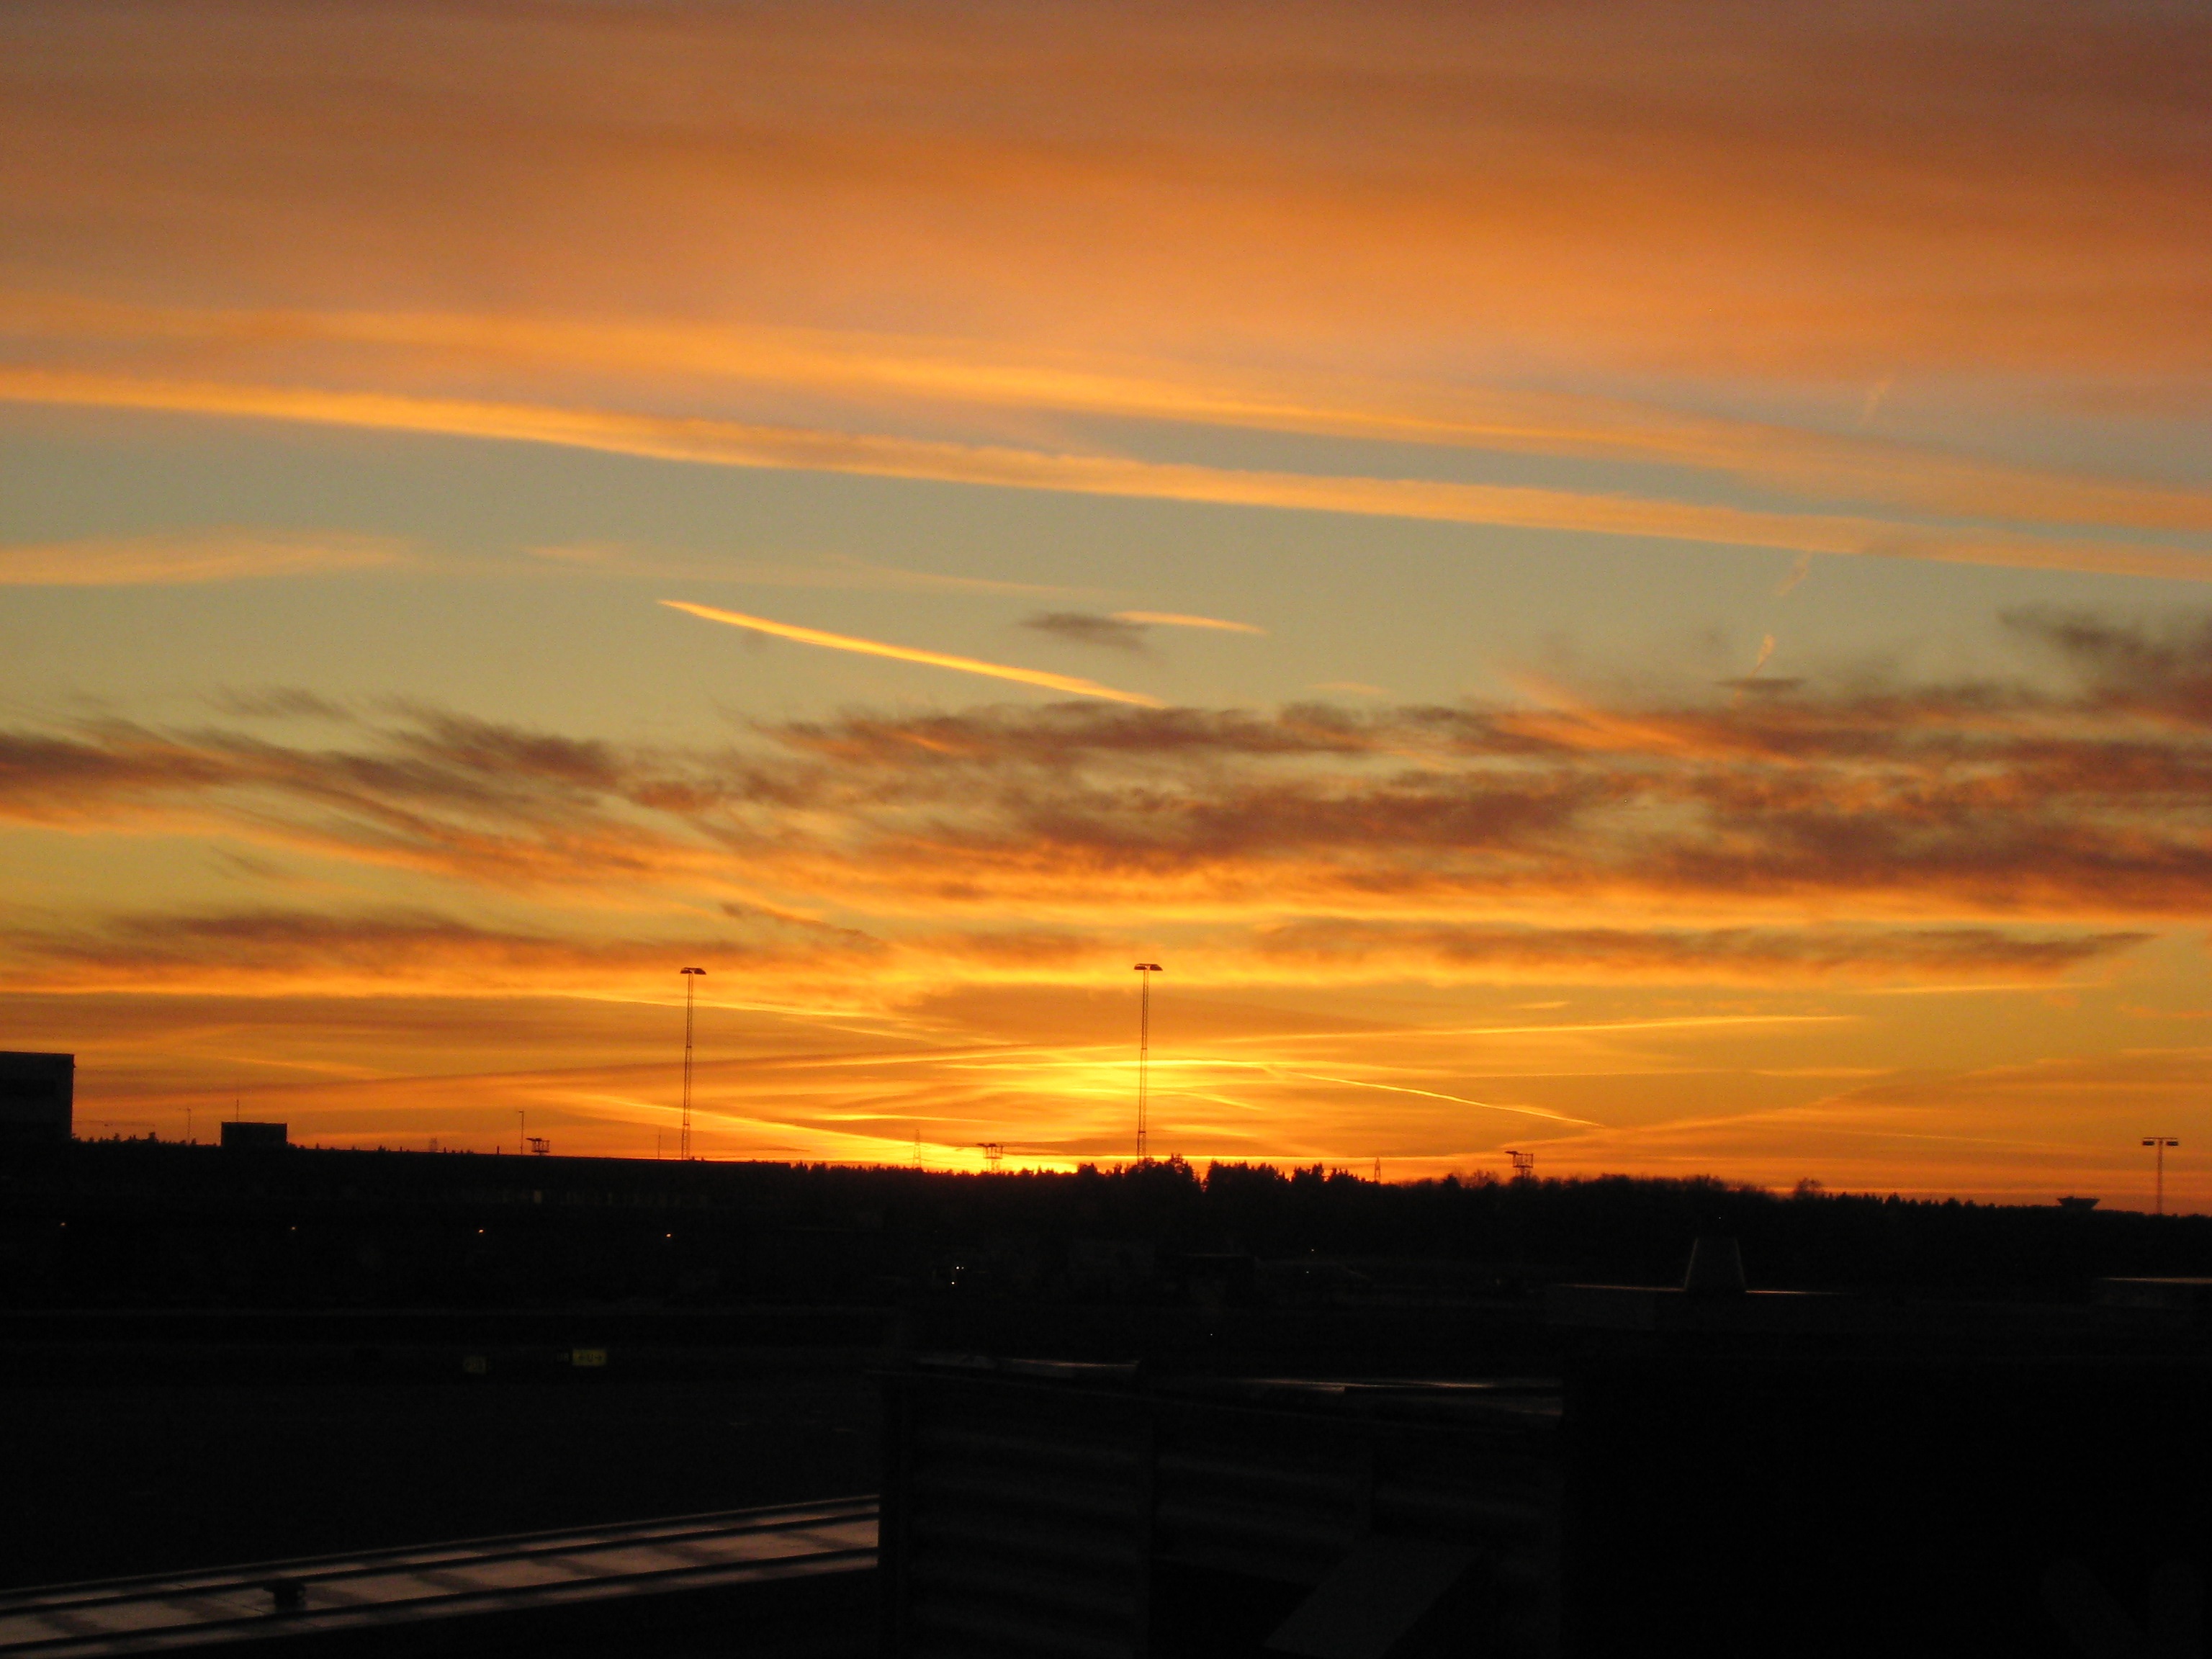
horizon, cloud, sky, sun, sunrise, sunset, sunlight, morning, dawn, atmosphere, dusk, evening, afterglow, golden light, red sky at morning